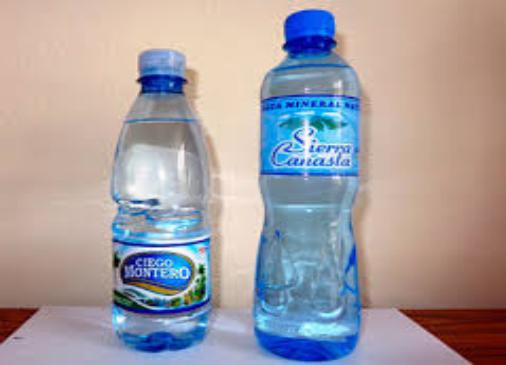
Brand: Ciego Montero
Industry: Food